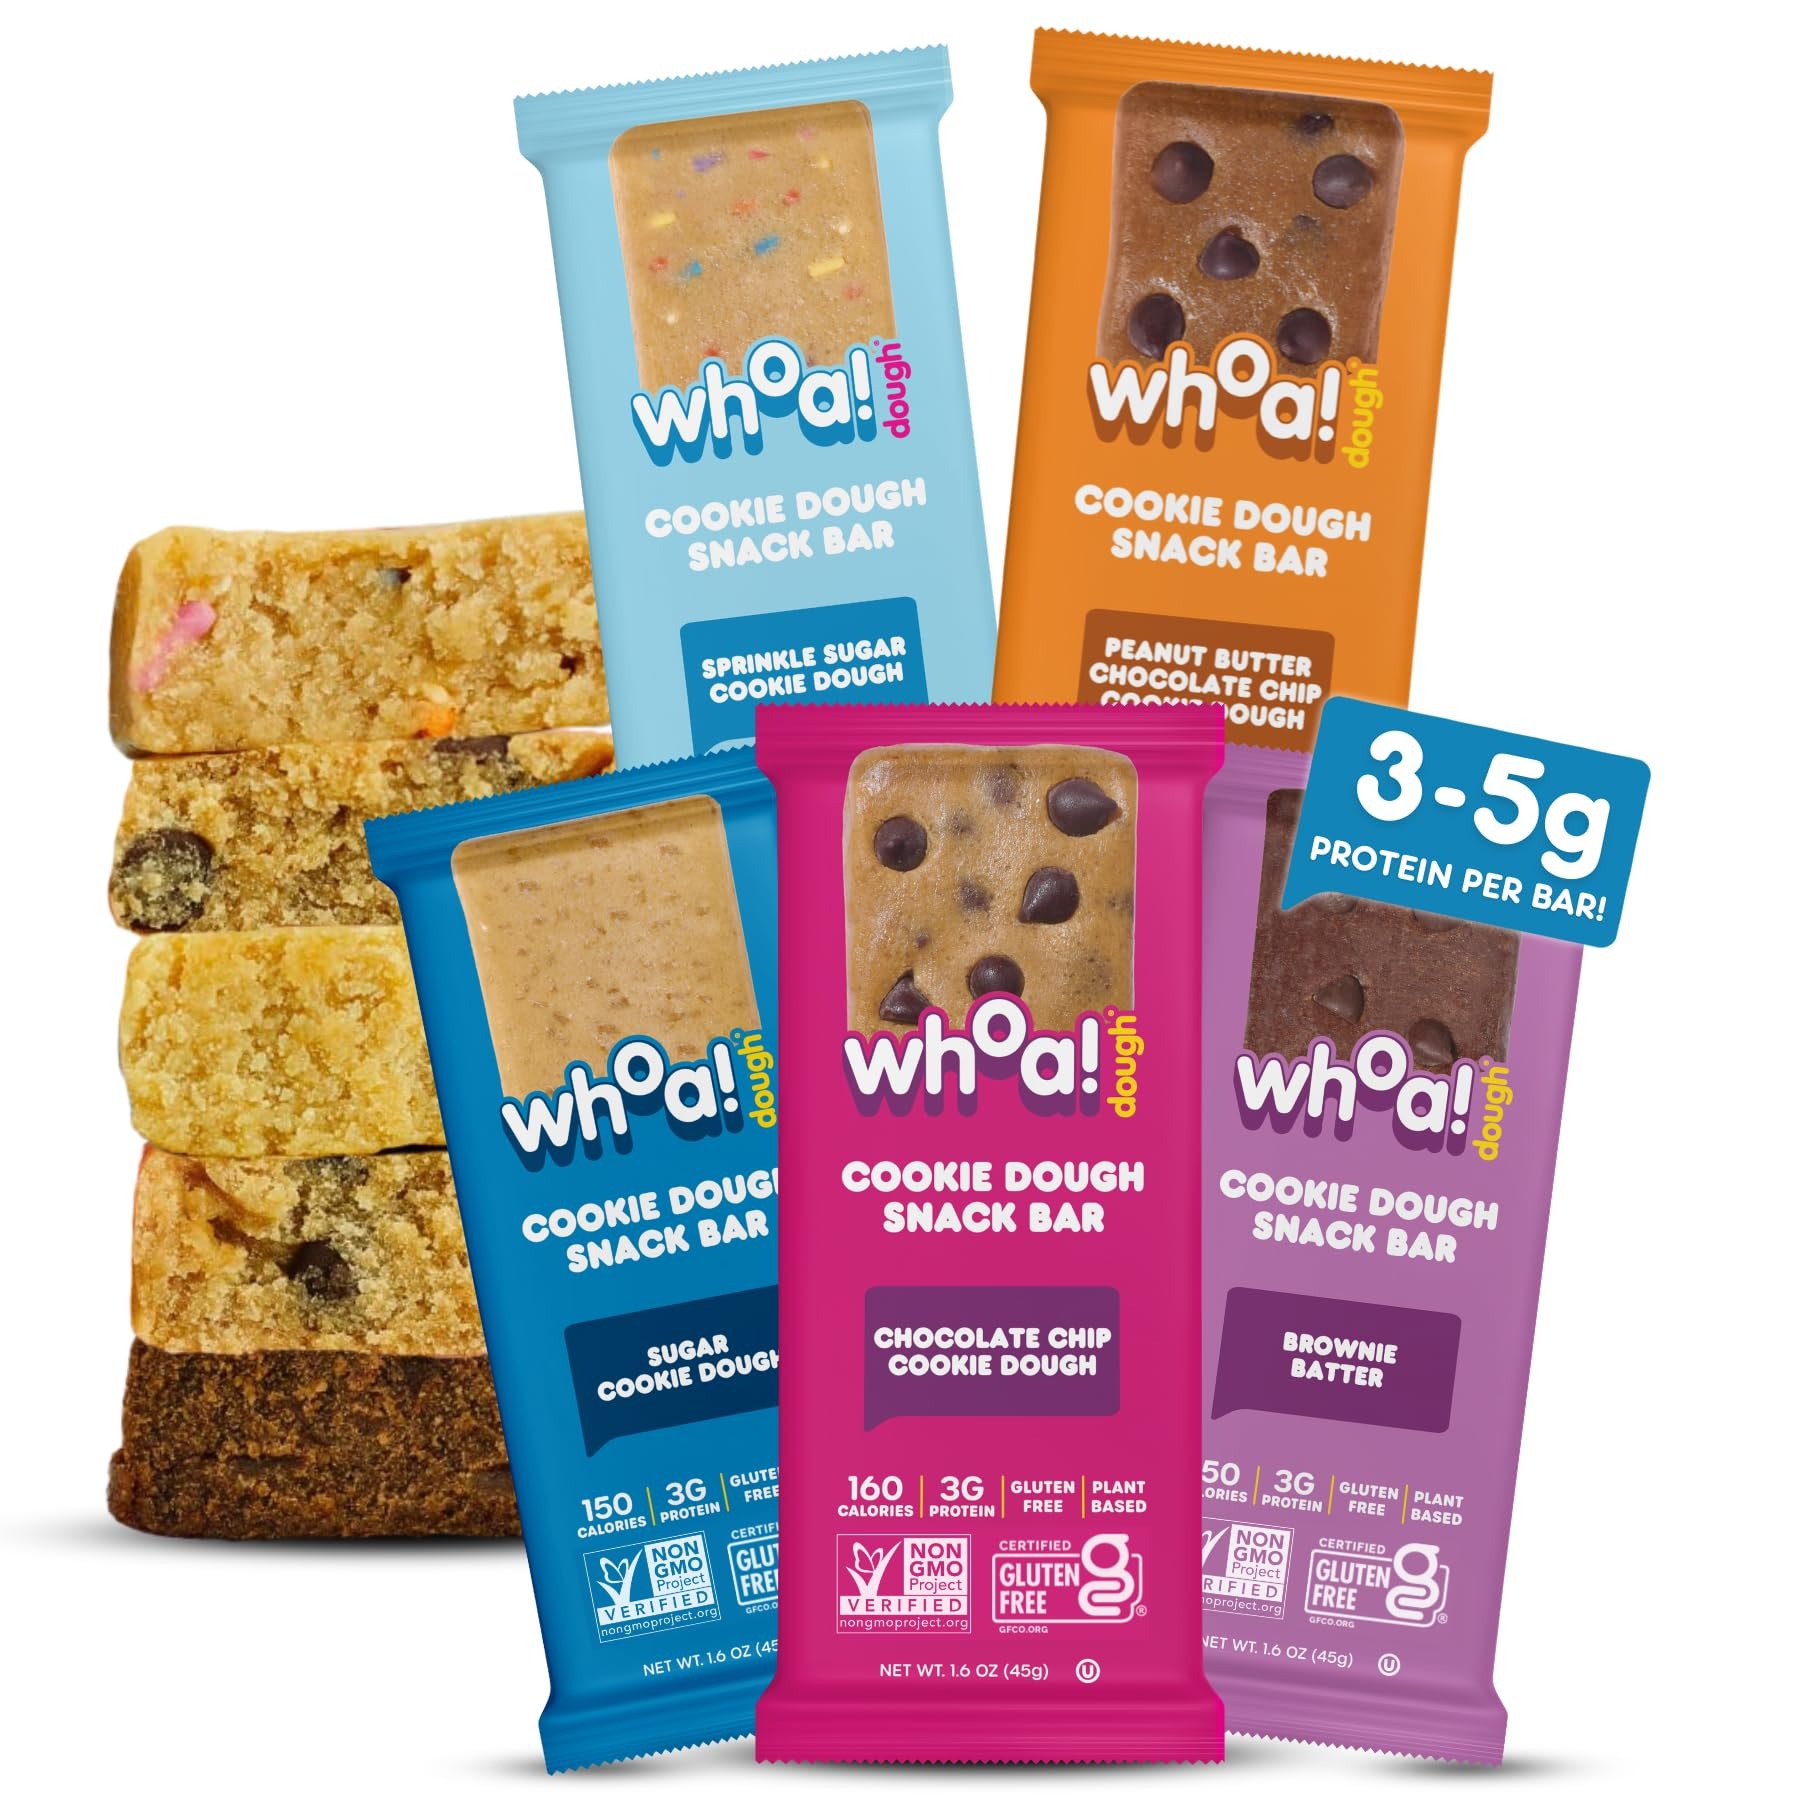
Item Name: Whoa Dough Edible Cookie Dough Bars- Certified Non-GMO, Kosher and Gluten Free Bars - Healthy Snack Foods - Plant Based Snacks - Real Ingredients - Variety Pack (6 Bars)
Bullet Point 1: Edible Cookie Dough Snack Bar - Our high calorie bars are made with real ingredients to satisfy your sweet tooth. The perfect midday treat or kids’ school snack.
Bullet Point 2: Sweet Satisfaction - Gluten free cookie dough with a smooth texture, just like homemade soft baked cookies. These Sprinkle Sugar cookie dough bars have just 150 calories and 10g of sugar.
Bullet Point 3: Real Ingredients - Skip the chocolate bars, candy bars, and chocolate chip cookies. Try our plant based and vegan friendly gluten free bar. Certified non-GMO, gluten-free and kosher.
Bullet Point 4: Cookie Dough Indulgence - Give our 7 flavors of cookie dough bar snacks a try: Chocolate Chip, Sugar Cookie, Sprinkle Sugar, Peanut Butter, Peanut Butter Chocolate Chip, Oatmeal and Brownie Batter.
Bullet Point 5: Made For On-The-Go - A cookie dough bar in a convenient size to eat chilled or on-the-go so you can always snack happy! (Bars have a shelf-life of 12 months; refrigeration not required).
Product Description: 150 calories. 4 g protein. 9 g sugar. 5 g fat. Gluten free. Plant based cookie dough. Whoa dough is the amazing gluten free, plant based, non-GMO, dairy free, egg free, soy free, no artificial flavor having, protein delivering, happy-inducing, health conscious cookie dough bar! And, yes, they're vegan. Non-GMO Project verified. nongmoproject.org. Real cookie dough bars. Real ingredients. Live healthy snack happy. whoadough.com. (hashtag)WhoaDough.
Value: 9.6
Unit: Ounce

Price: 14.99